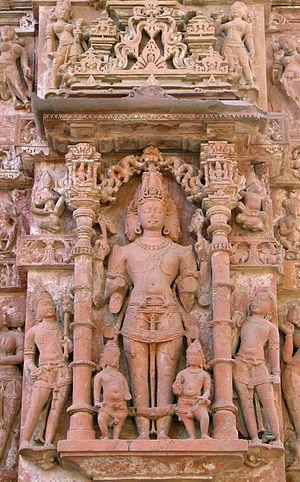
Jhalrapatan
Jhalrapatan est une ville du district de Jhalawar, située au sud de l'État du Rajasthan en Inde.